Kami-Con

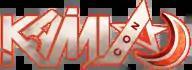

Kami-Con is an annual three-day anime convention held during January or February in Birmingham, Alabama at the Birmingham–Jefferson Convention Complex by the Bama SOS Brigade, a student organization from the University of Alabama.